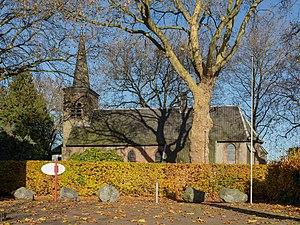
Overbetuwe est une commune néerlandaise, dans la province de Gelderland. La commune est constituée des villages d'Andelst, Driel, Elst, Hemmen, Herveld, Heteren, Homoet, Loenen, Oosterhout, Randwijk, Slijk-Ewijk, Valburg et Zetten.
Hemmen est un village situé dans la commune néerlandaise d'Overbetuwe, dans la province de Gueldre. Le 1ᵉʳ janvier 2008, le village comptait 191 habitants.